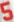
Number: 5